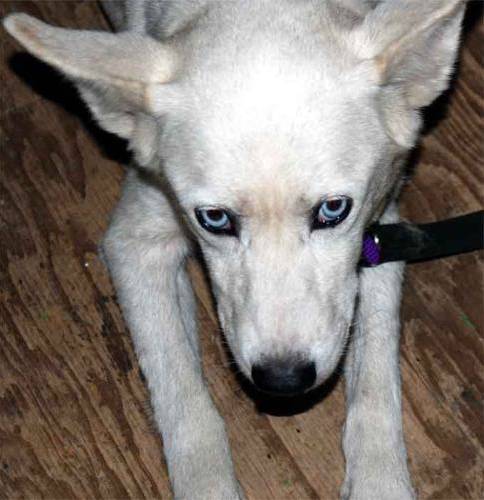
Label: dog